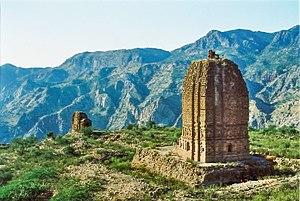
Cet article recense les sites inscrits au patrimoine mondial au Pakistan.